The Shield (professional wrestling)

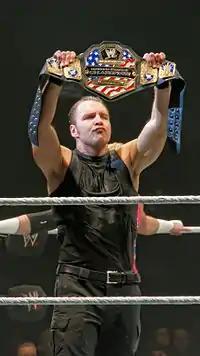
Dean Ambrose became the longest reigning United States Champion under the WWE banner at 351 days

In August, The Shield began working as enforcers for Triple H and aligned themselves with The Authority. At Battleground in October, Cody Rhodes and Goldust defeated Reigns and Rollins in a non-title match, earning (in storyline) reinstatement to WWE. On the October 14 episode of "Raw", Rollins and Reigns lost the Tag Team Championship to Rhodes and Goldust following interference from Big Show.